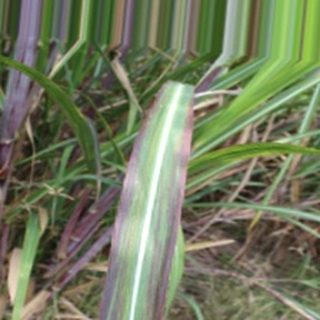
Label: sugarcane_bacterial_blight